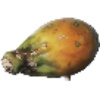
Label: Cactus fruit 1